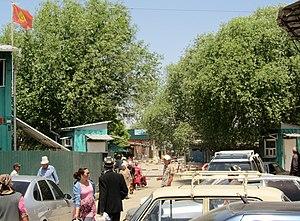
La frontière entre le Kirghizistan et le Tadjikistan est la frontière séparant le Kirghizistan et le Tadjikistan.